Willie Watson (English cricketer)

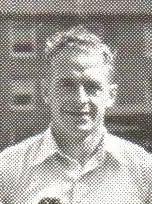
Willie Watson in 1951

Willie Watson (7 March 1920 – 24 April 2004) was an English cricketer, who played for Yorkshire, Leicestershire and England. He was a double international, as Watson was also a footballer who played for England's national team. He was the son of Billy Watson, and brother of Albert Watson, also footballers.